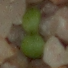
Label: scentless_mayweed